Blunt trauma

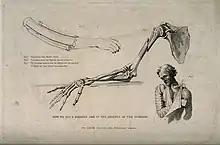
A fracture, an injury to the skeletal component of the upper extremity

Injury to extremities (like arms, legs, hands, feet) is extremely common. Falls are the most common etiology, making up as much as 30% of upper and 60% of lower extremity injuries. The most common mechanism for solely upper extremity injuries is machine operation or tool use. Work-related accidents and vehicle crashes are also common causes. The injured extremity is examined for four major functional components which include soft tissues, nerves, vessels, and bones. Vessels are examined for expanding hematoma, bruit, distal pulse exam, and signs/symptoms of ischemia, essentially asking, "Does blood seem to be getting through the injured area in a way that enough is getting to the parts past the injury?" When it is not obvious that the answer is "yes", an injured extremity index or ankle-brachial index may be used to help guide whether further evaluation with computed tomography arteriography. This uses a special scanner and a substance that makes it easier to examine the vessels in finer detail than what the human hand can feel or the human eye can see. Soft tissue damage can lead to rhabdomyolysis (a rapid breakdown of injured muscle that can overwhelm the kidneys) or may potentially develop compartment syndrome (when pressure builds up in muscle compartments damages the nerves and vessels in the same compartment). Bones are evaluated with plain film X-ray or computed tomography if deformity (misshapen), bruising, or joint laxity (looser or more flexible than usual) are observed. Neurologic evaluation involves testing the major nerve functions of the axillary, radial, and median nerves in the upper extremity as well as the femoral, sciatic, deep peroneal, and tibial nerves in the lower extremity. Depending on the extent of injury and involved structures, surgical treatment may be necessary, but many are managed nonoperatively.